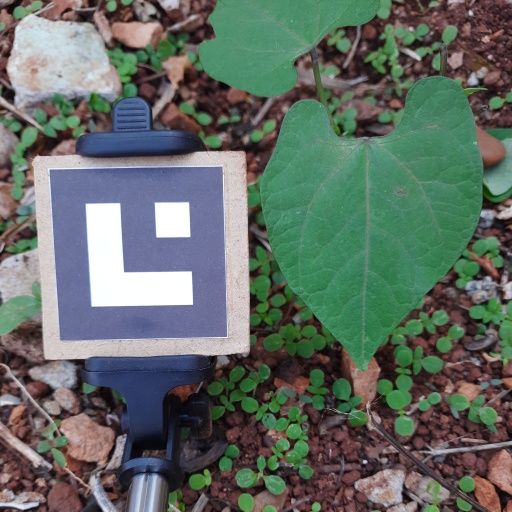
Observations: flat surface, no eating holes, under shade